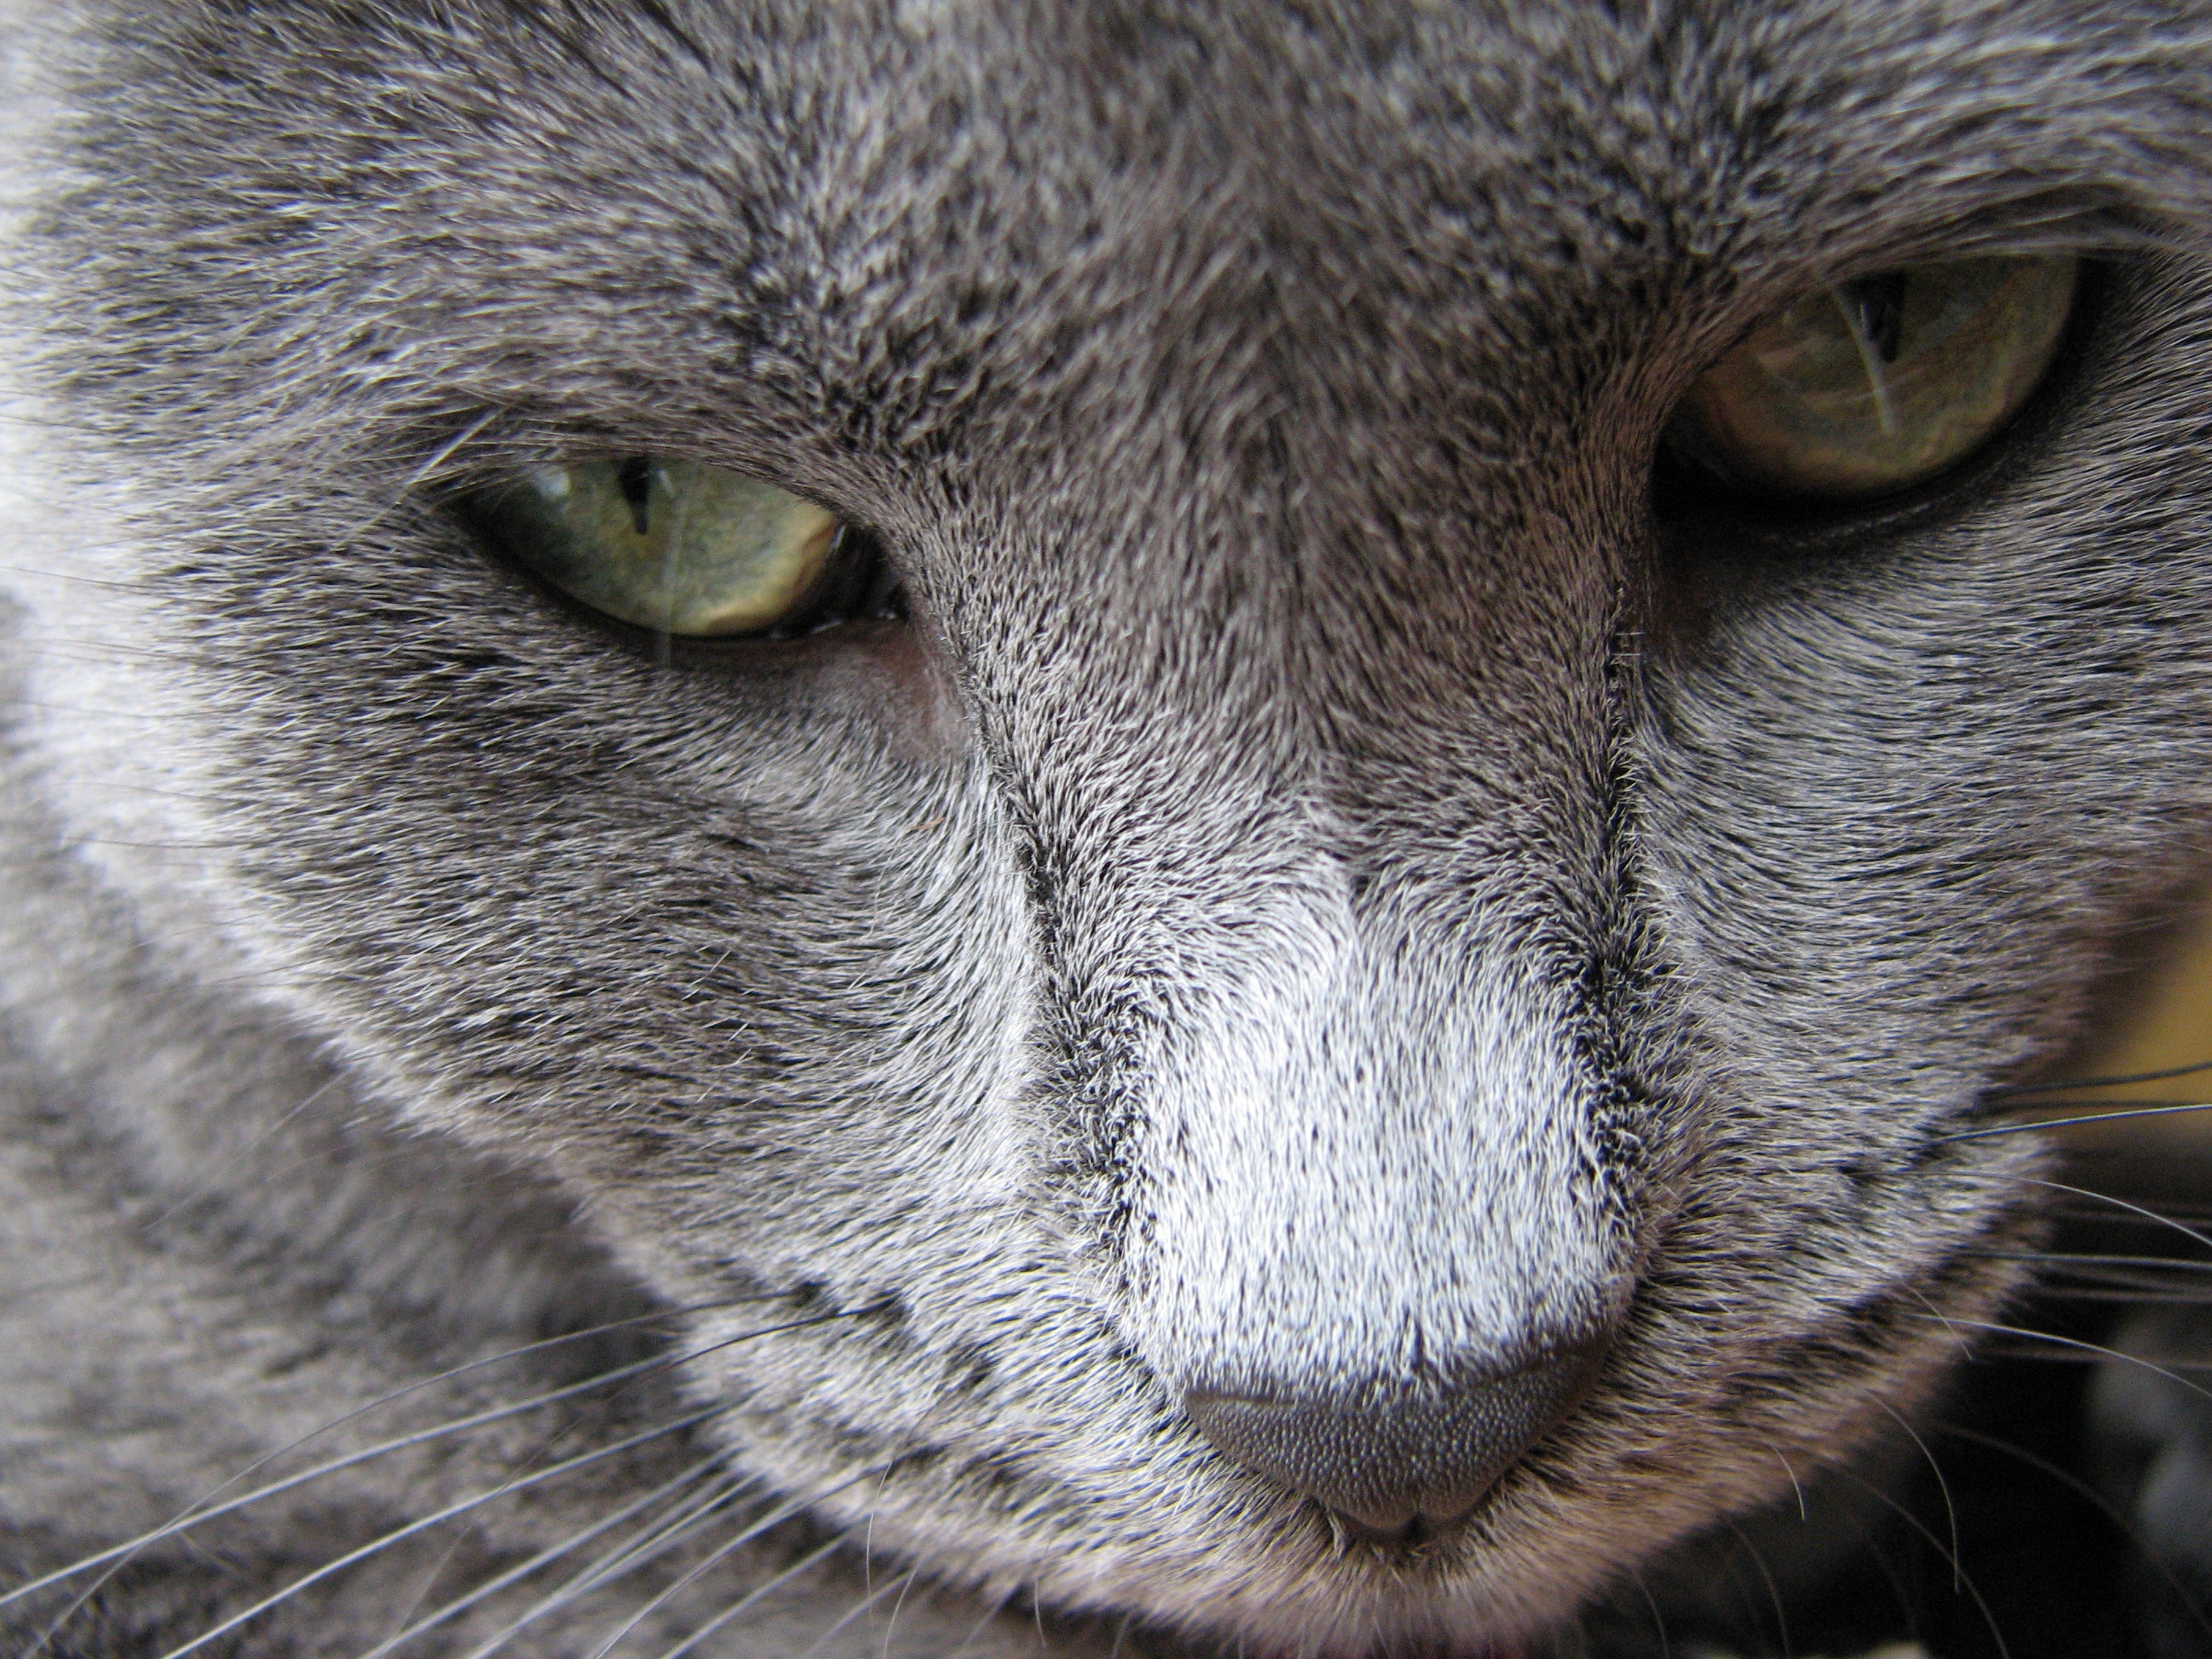
animal, pet, cat, feline, mammal, whisker, fauna, close up, nose, whiskers, grey, snout, eye, vertebrate, organ, adorable, tabby cat, grey cat, european shorthair, chartreux, russian blue, wild cat, grey feline, small to medium sized cats, cat like mammal, domestic short haired cat